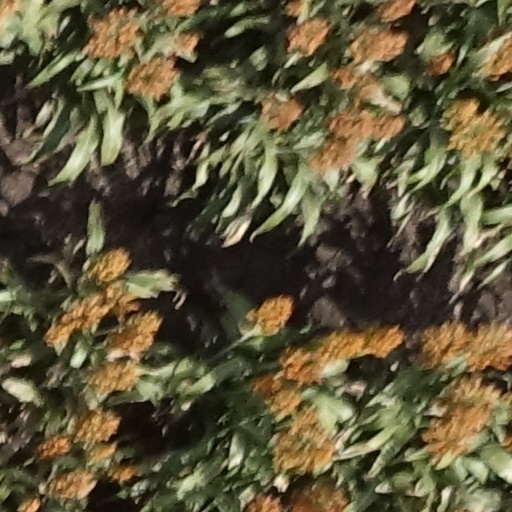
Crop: sorghum